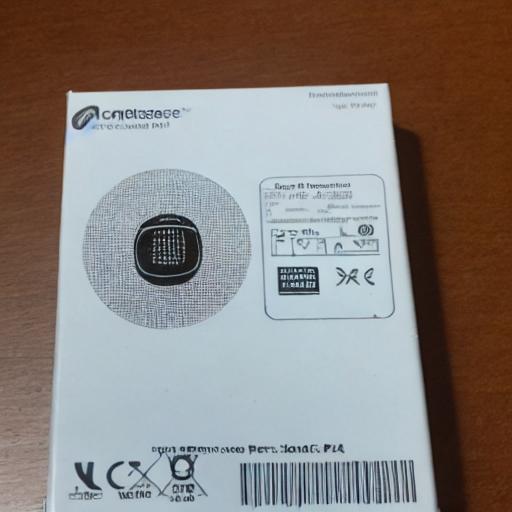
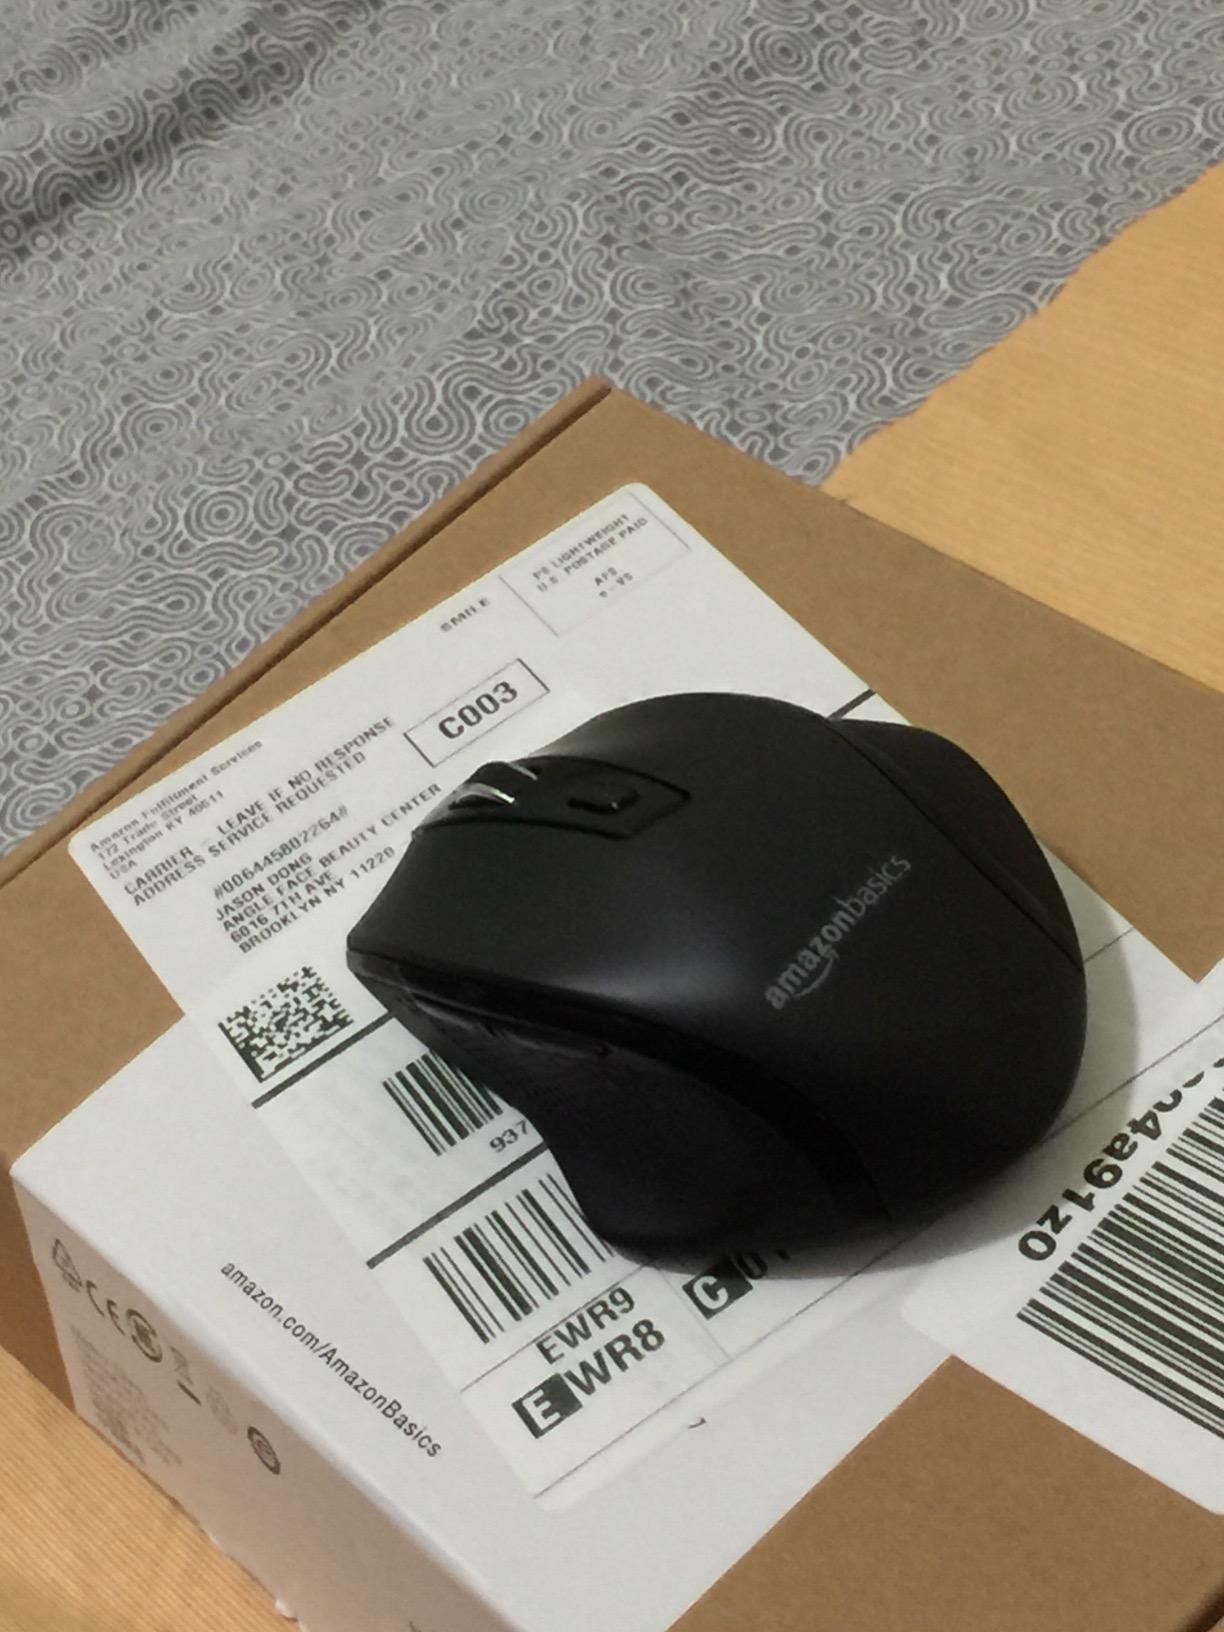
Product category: mouse
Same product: no